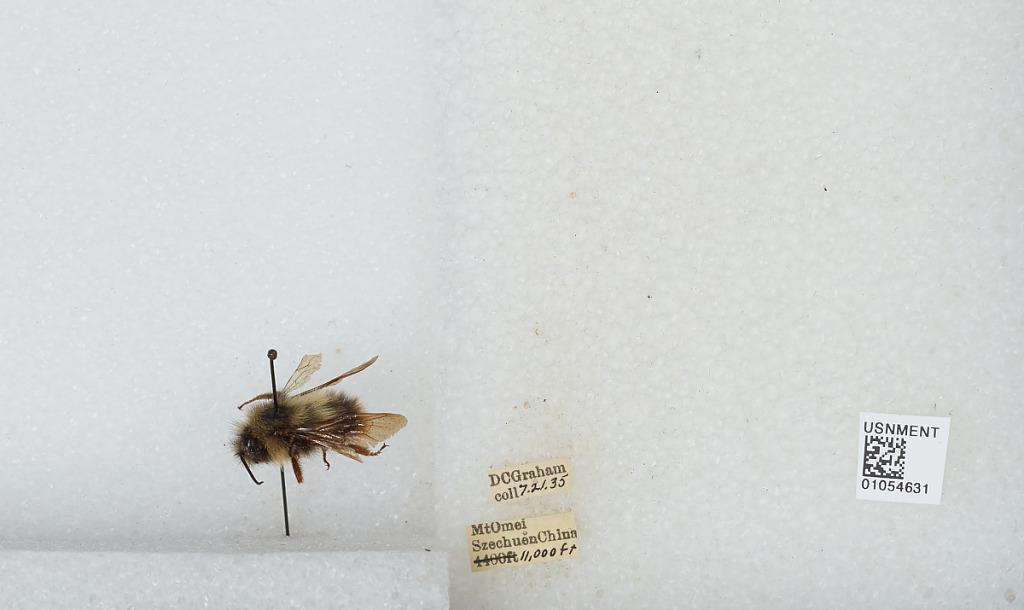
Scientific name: Bombus sp.
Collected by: D. Graham
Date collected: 1935-7-21
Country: China
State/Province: Sichuan
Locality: Mt Emei